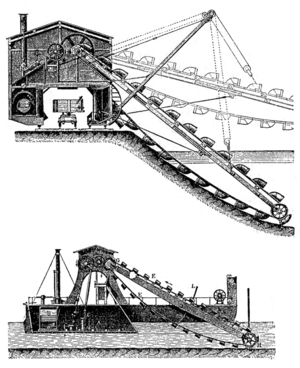
Un élévateur à godets est une installation assurant l'ascension de matières solides en vrac, généralement pondéreuses, à l'aide de récipients fixés à intervalles réguliers sur une bande souple ou une chaîne refermée sur elle-même.
Les excavatrices à chaines à godets sont des équipements lourds utilisés dans l'exploitation minière de surface et de dragage. Elles utilisent des seaux sur une chaîne tournante permettant d'enlever de grandes quantités de matériaux. Elles ont des caractéristiques similaires aux excavatrices à roues à godets et aux trancheuses. Elles retirent de la matière en dessous de leur plan de mouvement, ce qui est utile si le sol est instable ou sous l'eau.